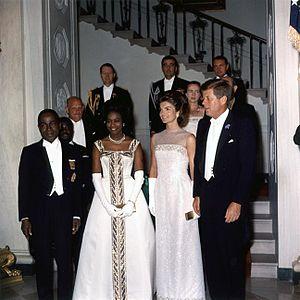
L'élection présidentielle ivoirienne de 1965 s'est déroulée le 7 novembre 1965. Elle avait pour but de pourvoir la succession de Félix Houphouët-Boigny à la présidence de la République pour cinq ans. Elle a lieu au suffrage universel direct.